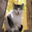
Label: cat